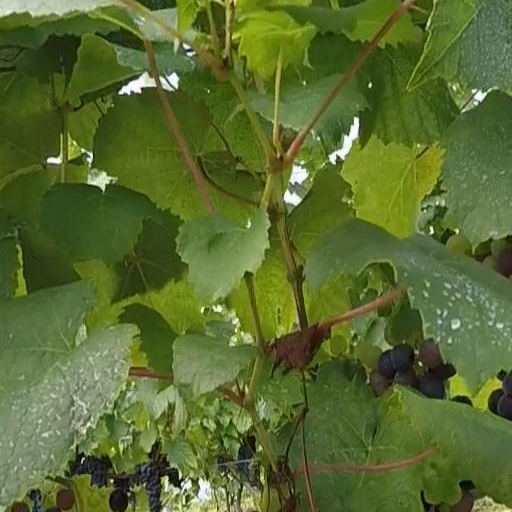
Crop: grape